Ognes, Oise

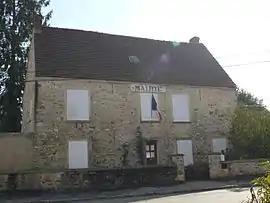
The town hall in Ognes

Ognes is a commune in the Oise department in northern France.